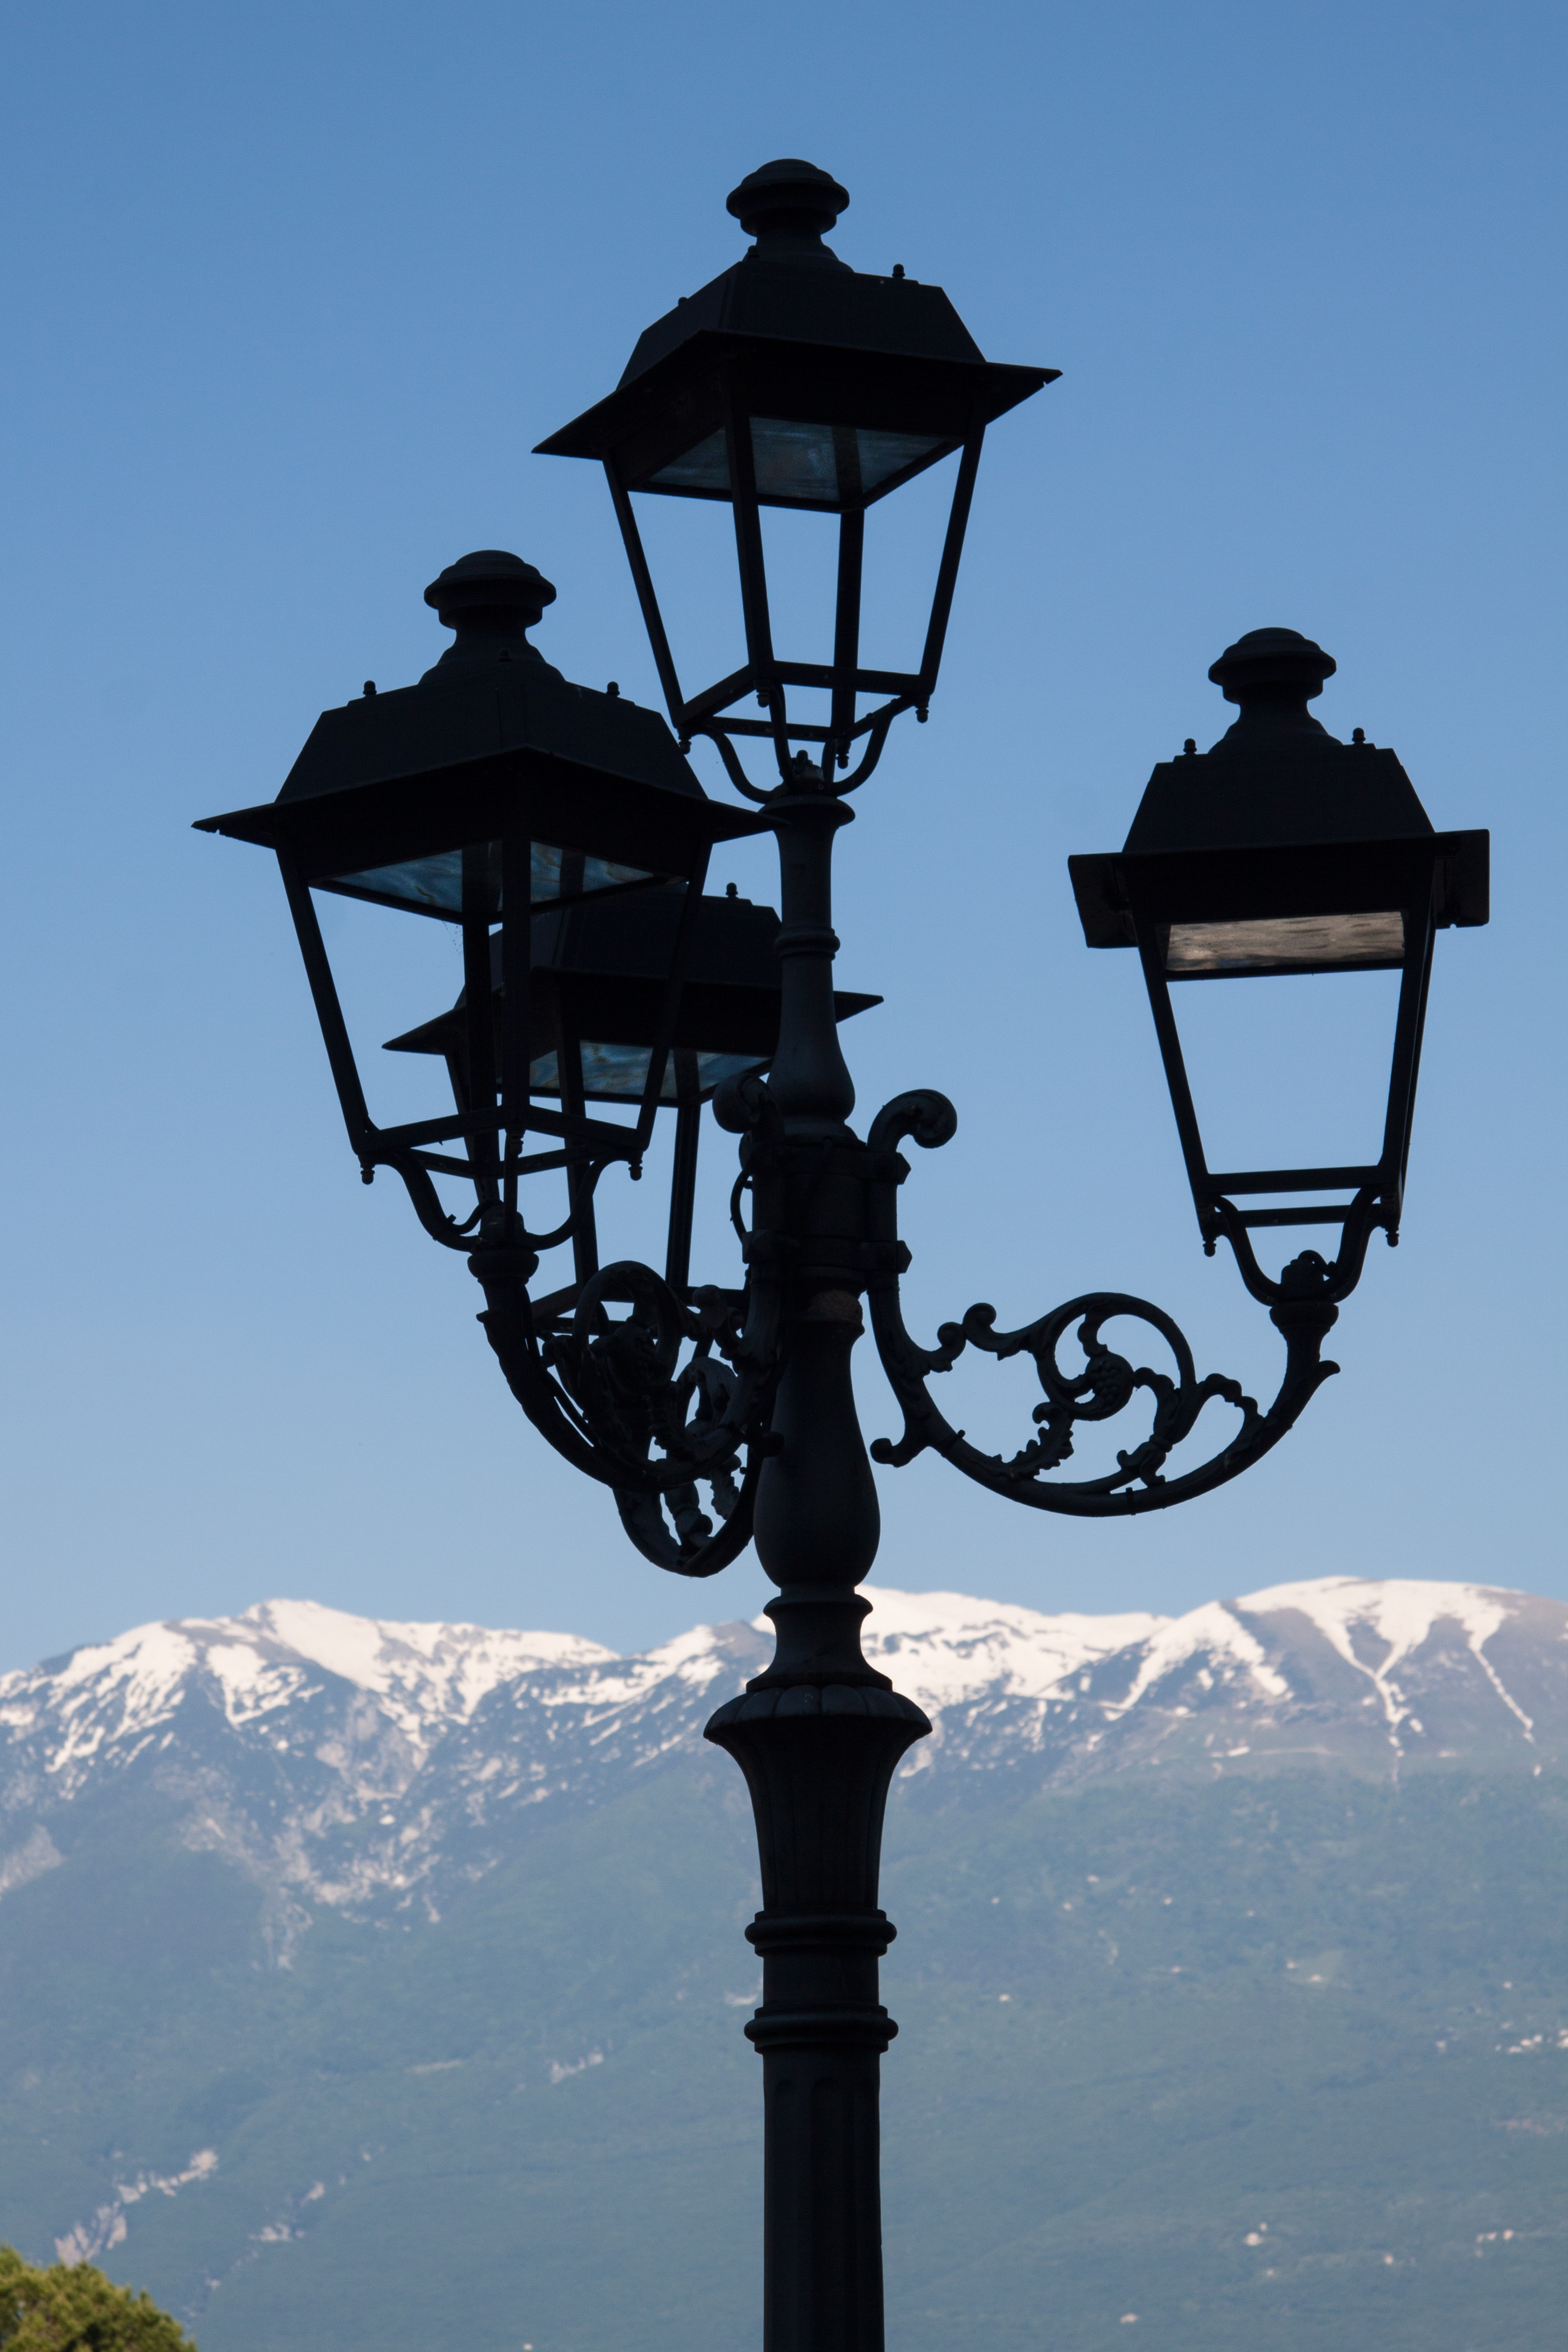
landscape, silhouette, snow, light, sky, lantern, tower, blue, street light, lighting, street lamp, mountains, light fixture